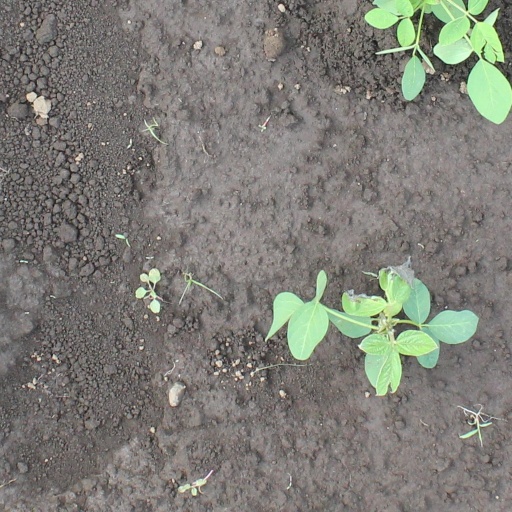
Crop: soybean